Actor

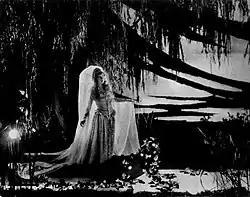
Lillian Gish posed as Elaine of Astolat in "Way Down East"

From 1894 to the late 1920s, movies were silent films. Silent film actors emphasized body language and facial expression, so that the audience could better understand what an actor was feeling and portraying on screen. Much silent film acting is apt to strike modern-day audiences as simplistic or campy. The melodramatic acting style was in some cases a habit actors transferred from their former stage experience. Vaudeville theatre was an especially popular origin for many American silent film actors. The pervading presence of stage actors in film was the cause of this outburst from director Marshall Neilan in 1917: "The sooner the stage people who have come into pictures get out, the better for the pictures". In other cases, directors such as John Griffith Wray required their actors to deliver larger-than-life expressions for emphasis. As early as 1914, American viewers had begun to make known their preference for greater naturalness on screen.